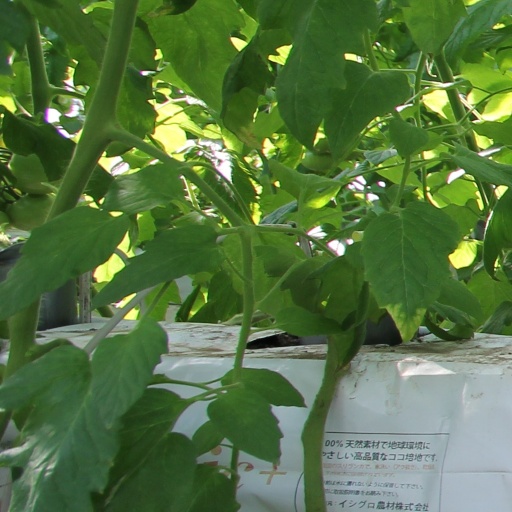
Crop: tomato